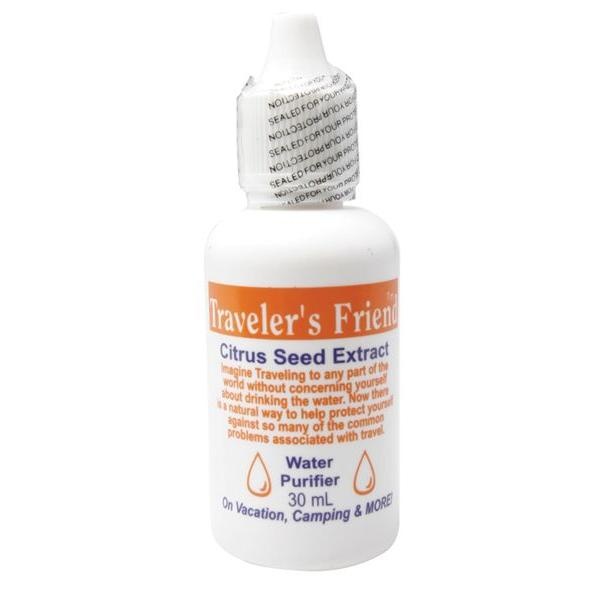
Nutribiotic Traveler's Friend Citrus Seed Extract 30ml
Brand: Nutribiotic
Stay Fresh Anywhere with Nutribiotic Traveler's Friend Citrus Seed Extract This 30ml concentrate harnesses potent grapefruit seed extract, a natural antimicrobial rich in bioflavonoids and antioxidants. Certified safe and non-toxic, it effectively purifies drinking water, cleans fruits, and sanitises household surfaces—ideal for camping or fishing trips across Australia. Boost your immunity and enjoy cleaner water by adding just 10 drops per litre; perfect for Aussie outdoor adventures or beachside picnics. With no harsh chemicals and Aussie dispatch, it's your trustworthy companion for safe hydration and hygiene wherever you roam. Grab your travel-size Citrus Seed Extract today—because healthy living should never pause, even when exploring the great outdoors!
Category: Sporting Goods > Outdoor Recreation > Camping & Hiking > Portable Water Filters & Purifiers > Water Purifier Tablets